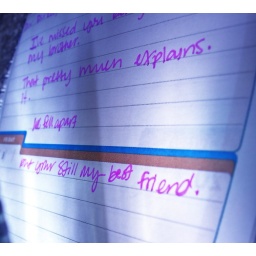
I held a glass bottle over the flash.